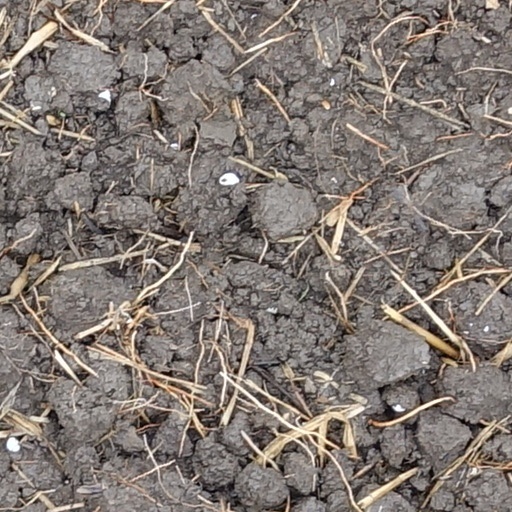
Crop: wheat